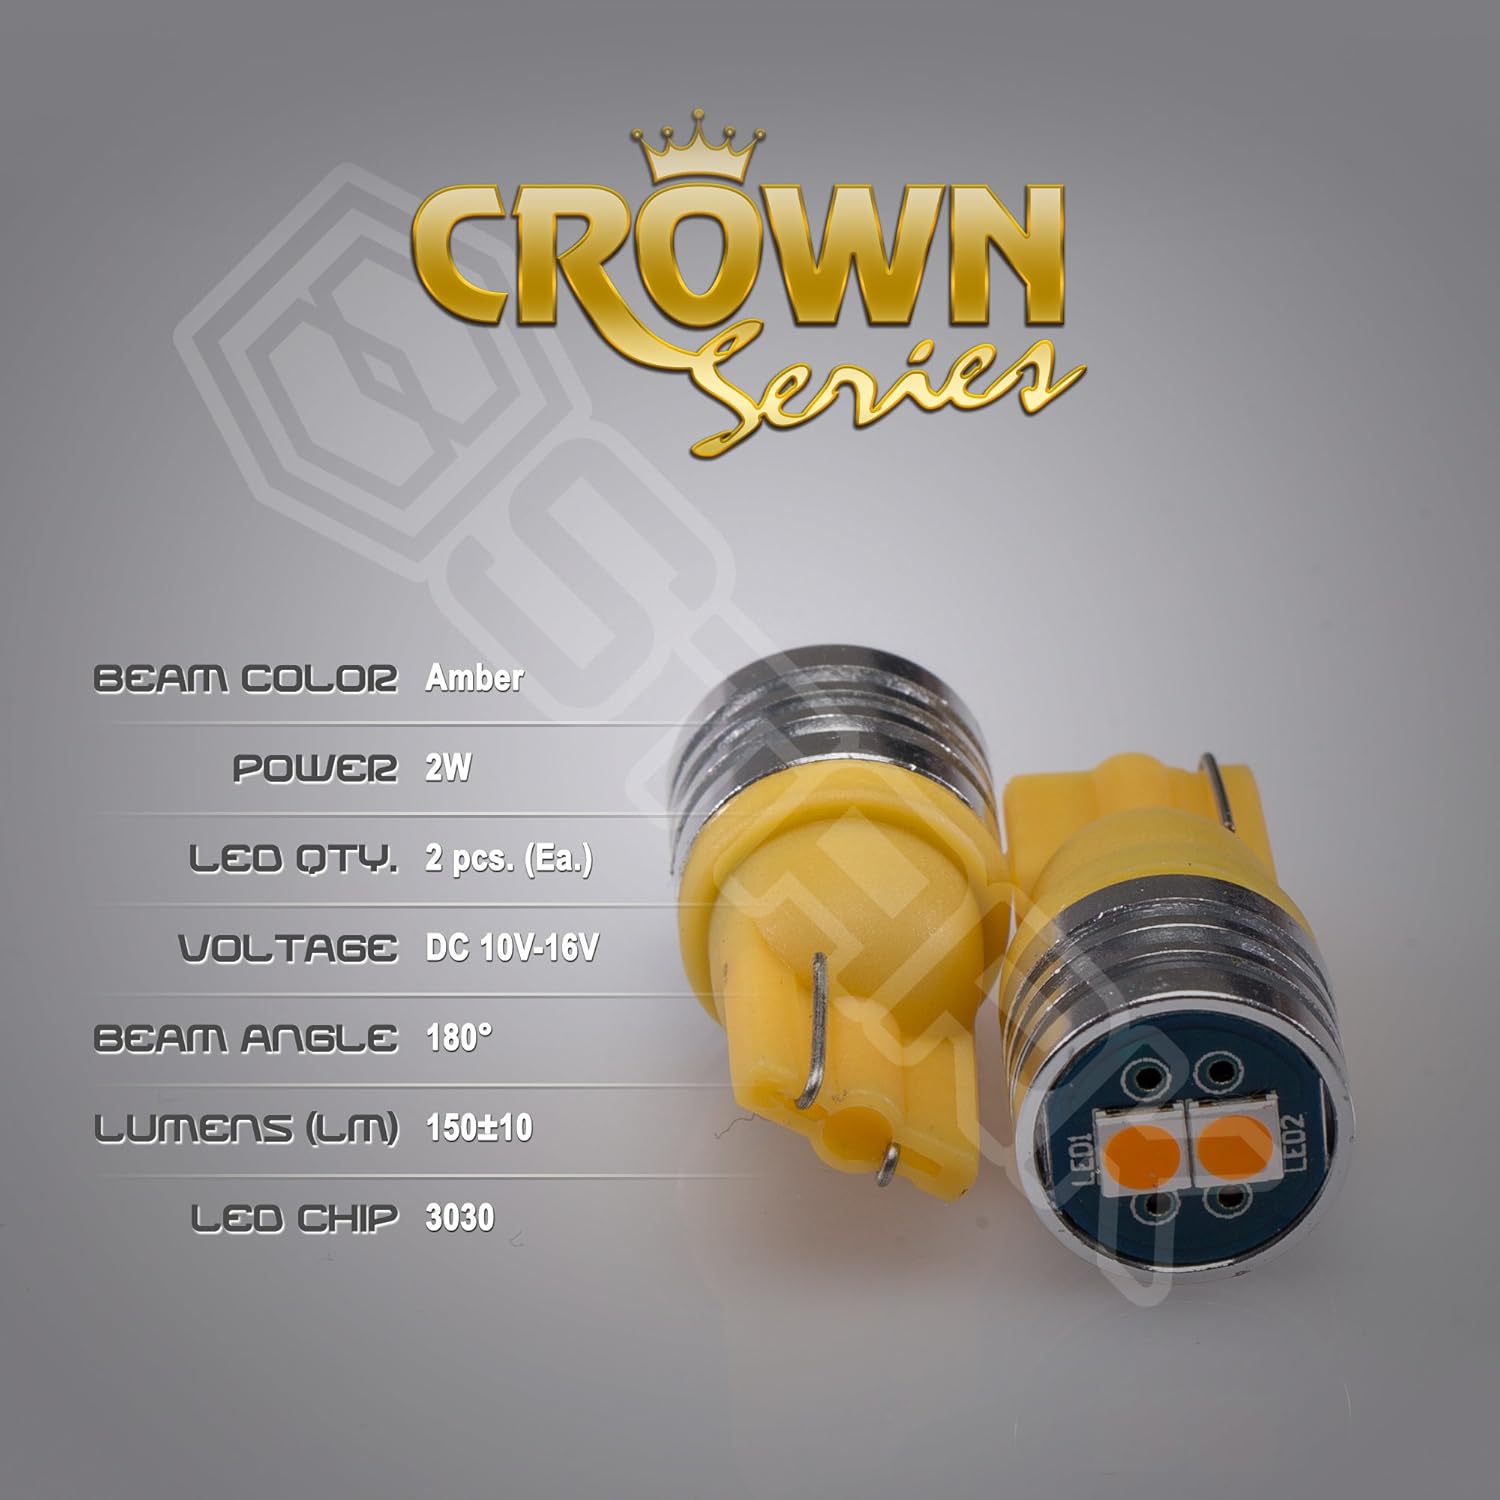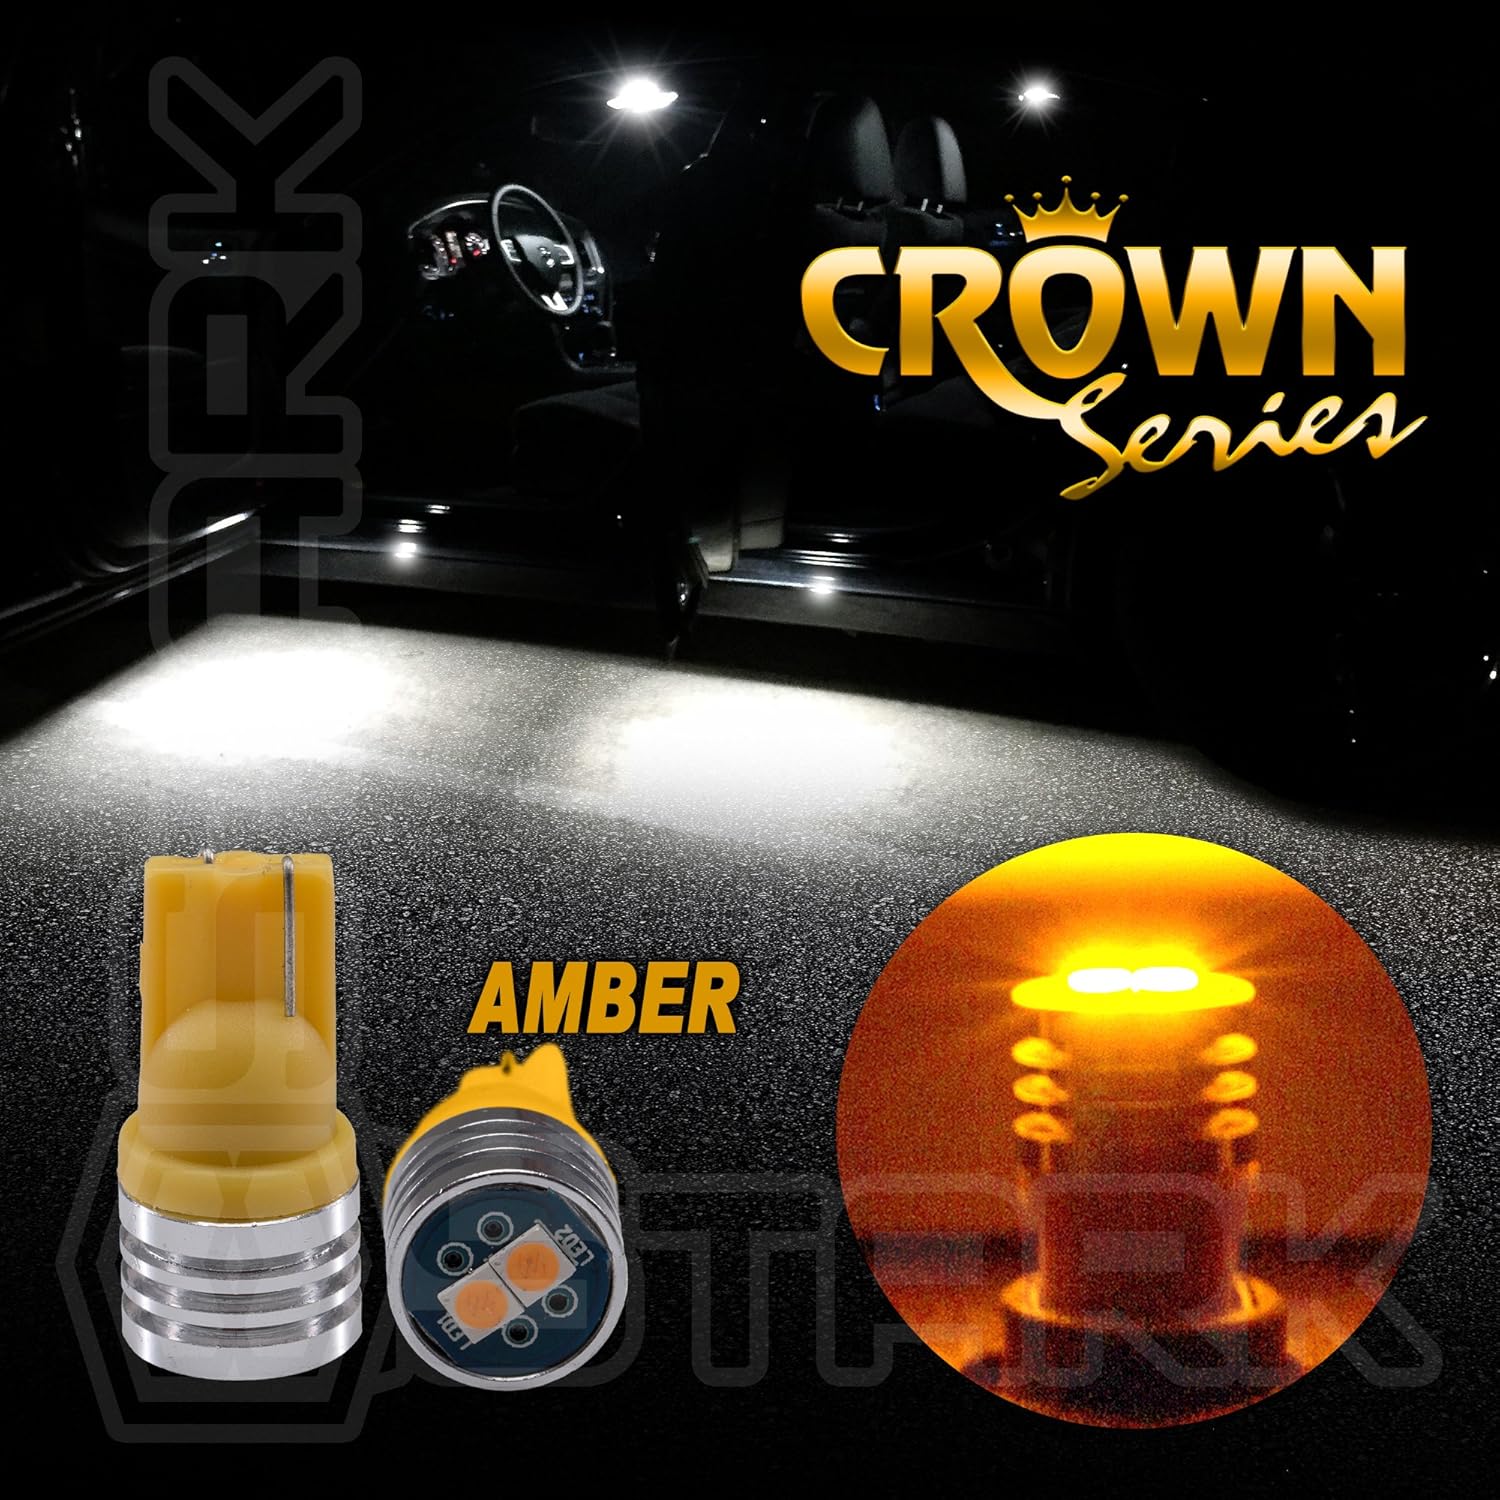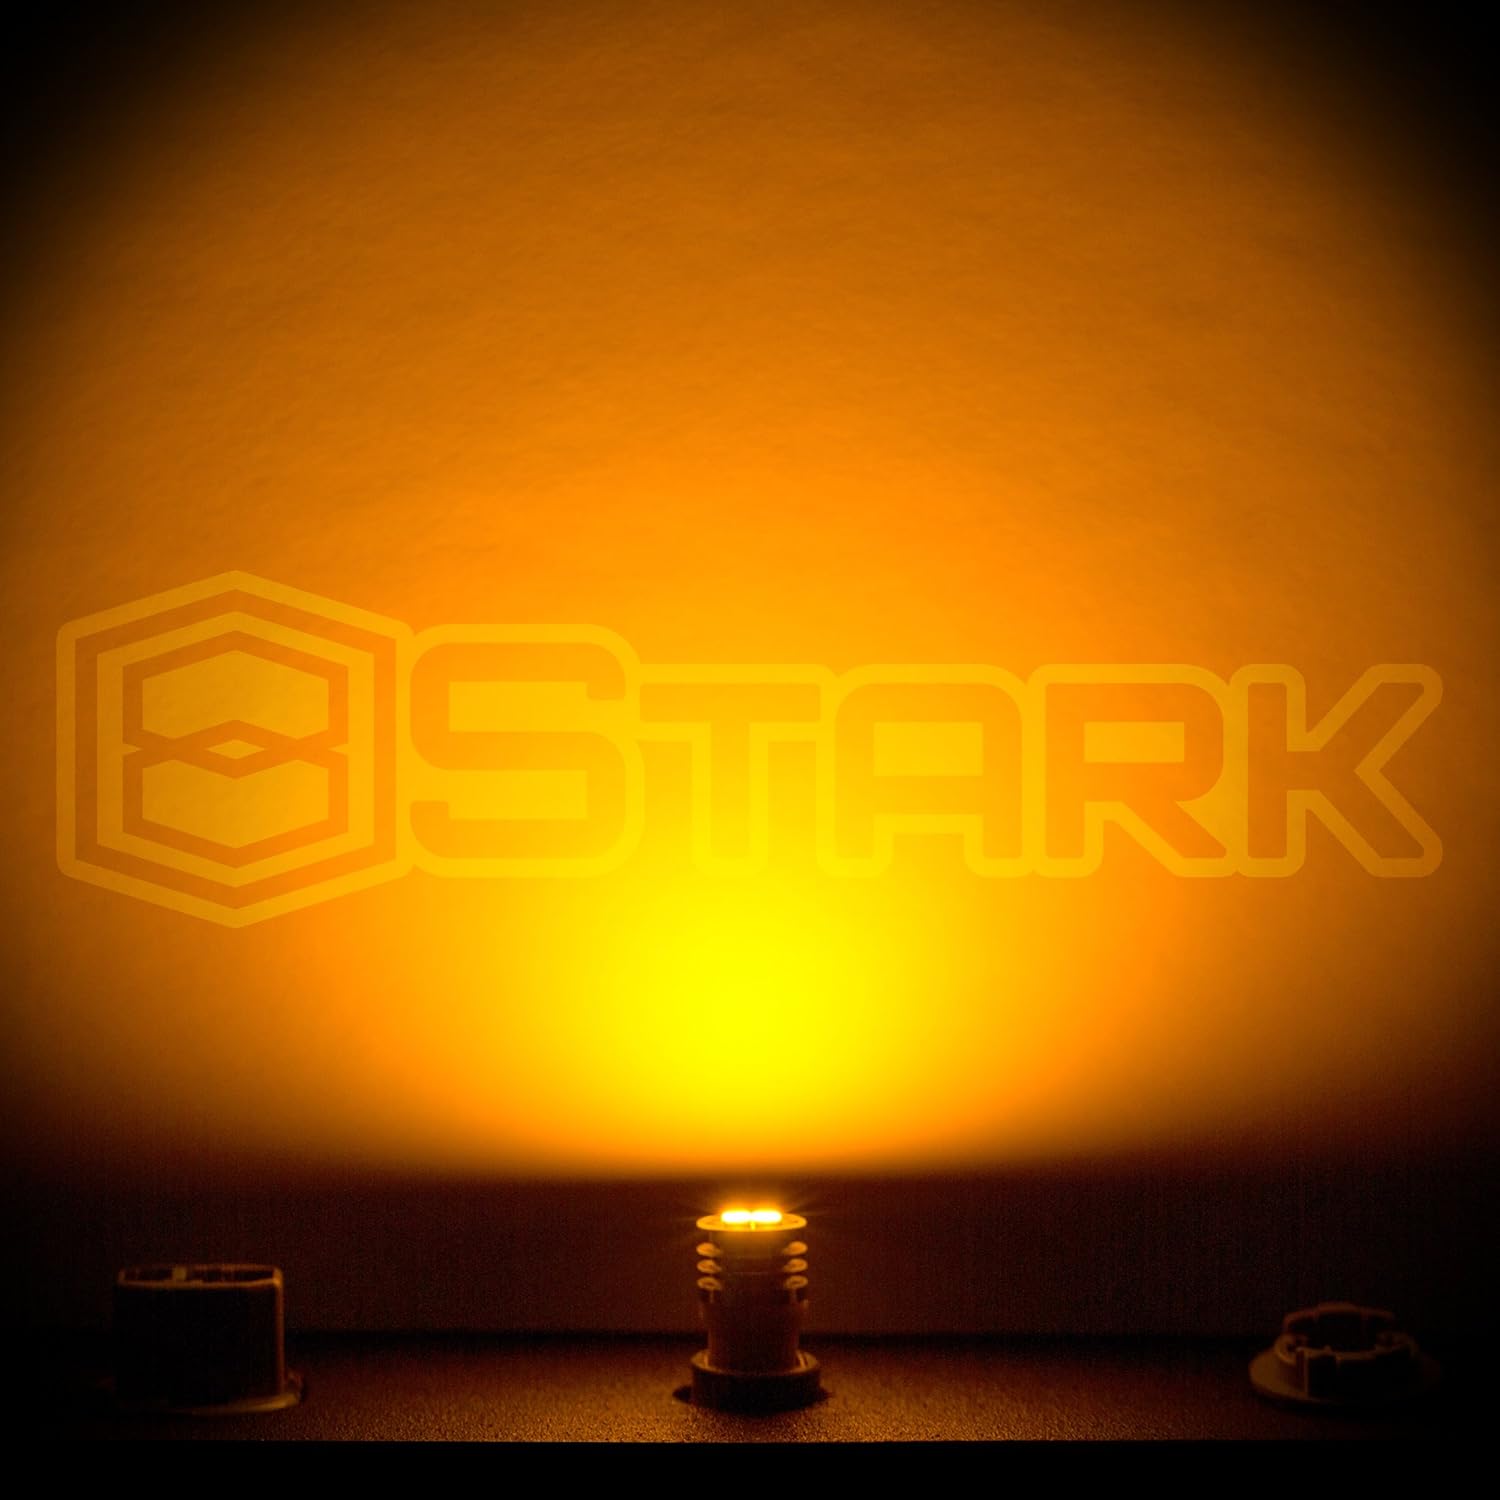
2W Bulbs - LED Bulbs - Crown Series 3030 Max Intensity - 2 pcs SMD Chip - T10 168 175 194 2825 W5W - Yellow Amber (1 Pair)
Category: Automotive
Description: LED replacement bulbs can fit vehicle various applications to your vehicle that requires a T10 Bulb. This single-contact bulb has 2 LEDs 3030S SMD Max Intensity LED Chips reduced hot spots. T10, T-10, 147, 152, 158, 159, 161, 168, 184, 192, 193, 194, #194, 259, 280, 285, 447, 464, 555, 558, 585, 655, 656, 657, 1250, 1251, 1252, 2450, 2652, 2921, 2825, 12256, 12961, 2521, 2525, W5W, 2827, 2821, 2886X, 175, W5W 194 147 152 158 159 161 168 175 184 Common use for Car, Truck, Motorcycle, Scooter, Trailer, RV, Boat, Marine and more. The energy-efficient bulb operates within a wide 10-30V DC range and is designed to last 30,000 hours 25 times longer than incandescent bulbs. Sold in pairs. Warning:  compatible with most American, Japanese, and European vehicles. However the bulb might prompt an error code on vehicles with built-in canbus systems .
Features: Content: Pair 3030 Max Intensity 3030 LED Chipset - Full 1 Year Warranty | Fitment: 147, 152, 158, 159, 161, 168, 175, 184, 192, 193, 194 2825 W5W - Used for Car License Plate Lights / Side door courtesy lights / Interior Map Lights / Dome Lights / Trunk Lights. | Built to last: Onboard constant-current driving IC and Aluminum Circuit Board. Fast thermal diffusion , heat-resistance, no digital and VHF radio signal interference. | Warning: 6? load resistor might be needed to prevent hyperflash. | Stark products HAVE STARK BRAND STICKERS NOT BE FOOLED BY COUNTERFEIT - PLEASE REPORT TO AMAZON